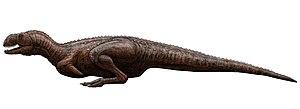
Indosuchus est un genre éteint de dinosaures théropodes appartenant à la famille des Abelisauridae datant de la fin du Crétacé et vivant en Inde. À cette époque, l'Inde était une île au milieu de l'océan Indien. Il a cohabité avec d'autres Abelisauridae tel Rajasaurus, un assez grand théropode de 7 mètres de longueur.
Les Abelisauridae constituent une famille éteinte de dinosaures théropodes.